Irakere

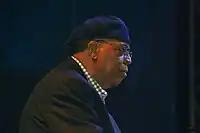
Chucho Valdés

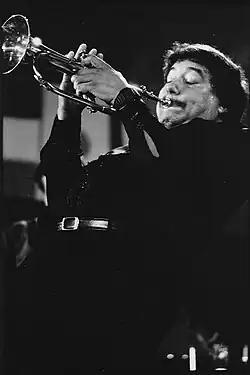
Arturo Sandoval in 1984.

"Jazz bands" began forming in Cuba as early as the 1920s. These bands often included Cuban popular music, popular North American jazz, and show tunes in their repertoires. Despite this musical versatility, the movement of blending Afro-Cuban rhythms with jazz was not strong in Cuba for decades. As Leonardo Acosta observes: "Afro-Cuban jazz developed simultaneously in New York and Havana, with the difference that in Cuba it was a silent and almost natural process, practically imperceptible." (2003: 59). Cuba's significant contribution to the genre came relatively late; however, when it did arrive, the Cubans exhibited a level of Cuban-jazz integration that went far beyond most of what had come before. The first Cuban band of this new wave was Irakere.